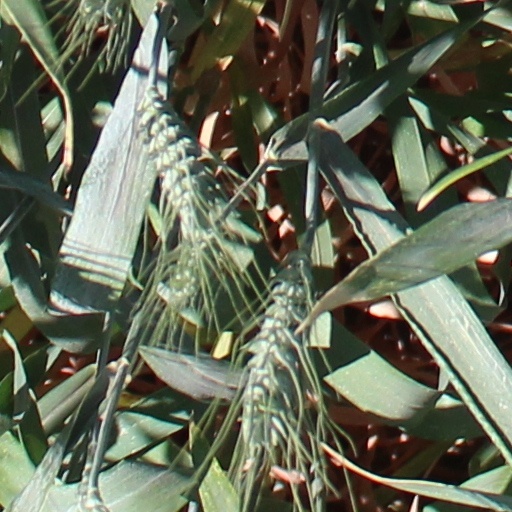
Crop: wheat